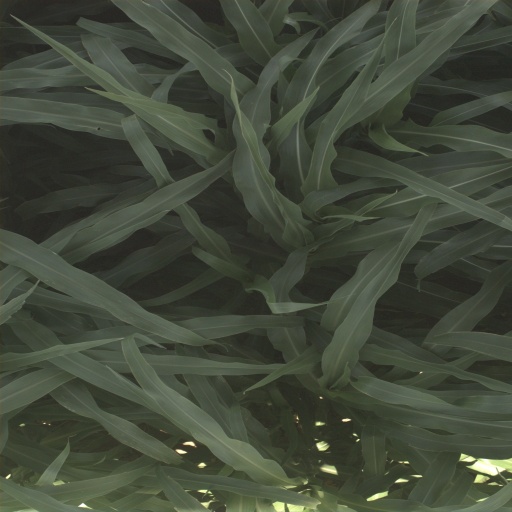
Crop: sorghum